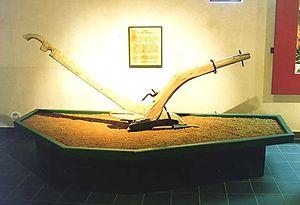
Araire utilisé dans le Roussillon au XXe
L’araire est un instrument aratoire à bâti symétrique sans versoir et muni d'un soc pointu qui fend la terre sans la retourner. Il est employé en Mésopotamie depuis le IVᵉ millénaire av. J.-C. Tracté par un animal, il scarifie la couche supérieure du sol et la rejette de part et d’autre de la raie. L’arairage qu'il effectue est donc superficiel. On continue de l'utiliser en Extrême-Orient, en Amérique du Sud et en Afrique du Nord.